United States Lifesaving Association

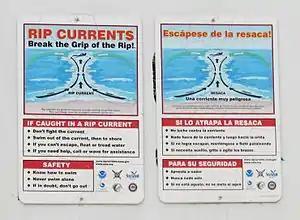
A rip current warning sign made in cooperation with the United States Lifesaving Association

The stated goal of the United States Lifesaving Association is to "Establish and maintain high standards of professional surf and open water lifesaving for the maximizing of public safety." Alongside the International Life Saving Federation, the United States Lifesaving Association created a standardized system of beach warning flags. The organization also developed and maintains a national training and qualification manual for open water lifesaving as well as an accreditation program for local training programs. Additionally, the United States Lifesaving Association partnered with the United States National Oceanic and Atmospheric Administration to create a national educational program concerning rip currents.